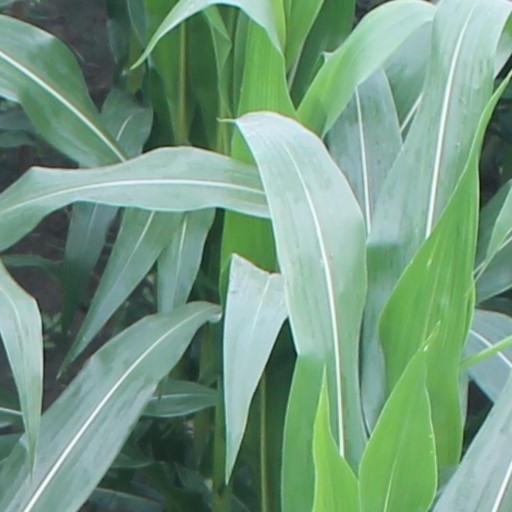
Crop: maize; corn